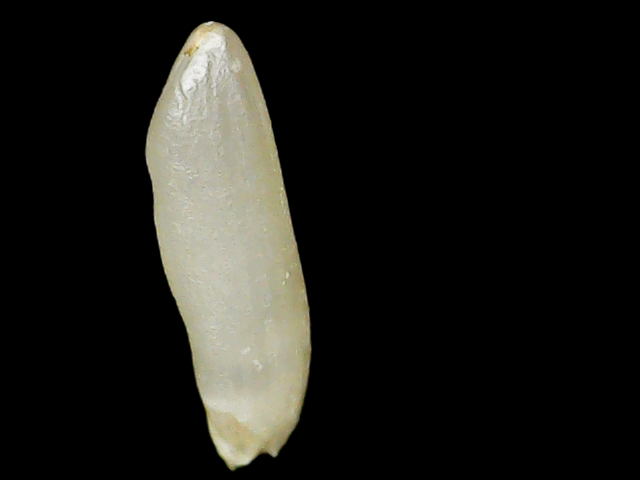
Rice variety: Binadhan19